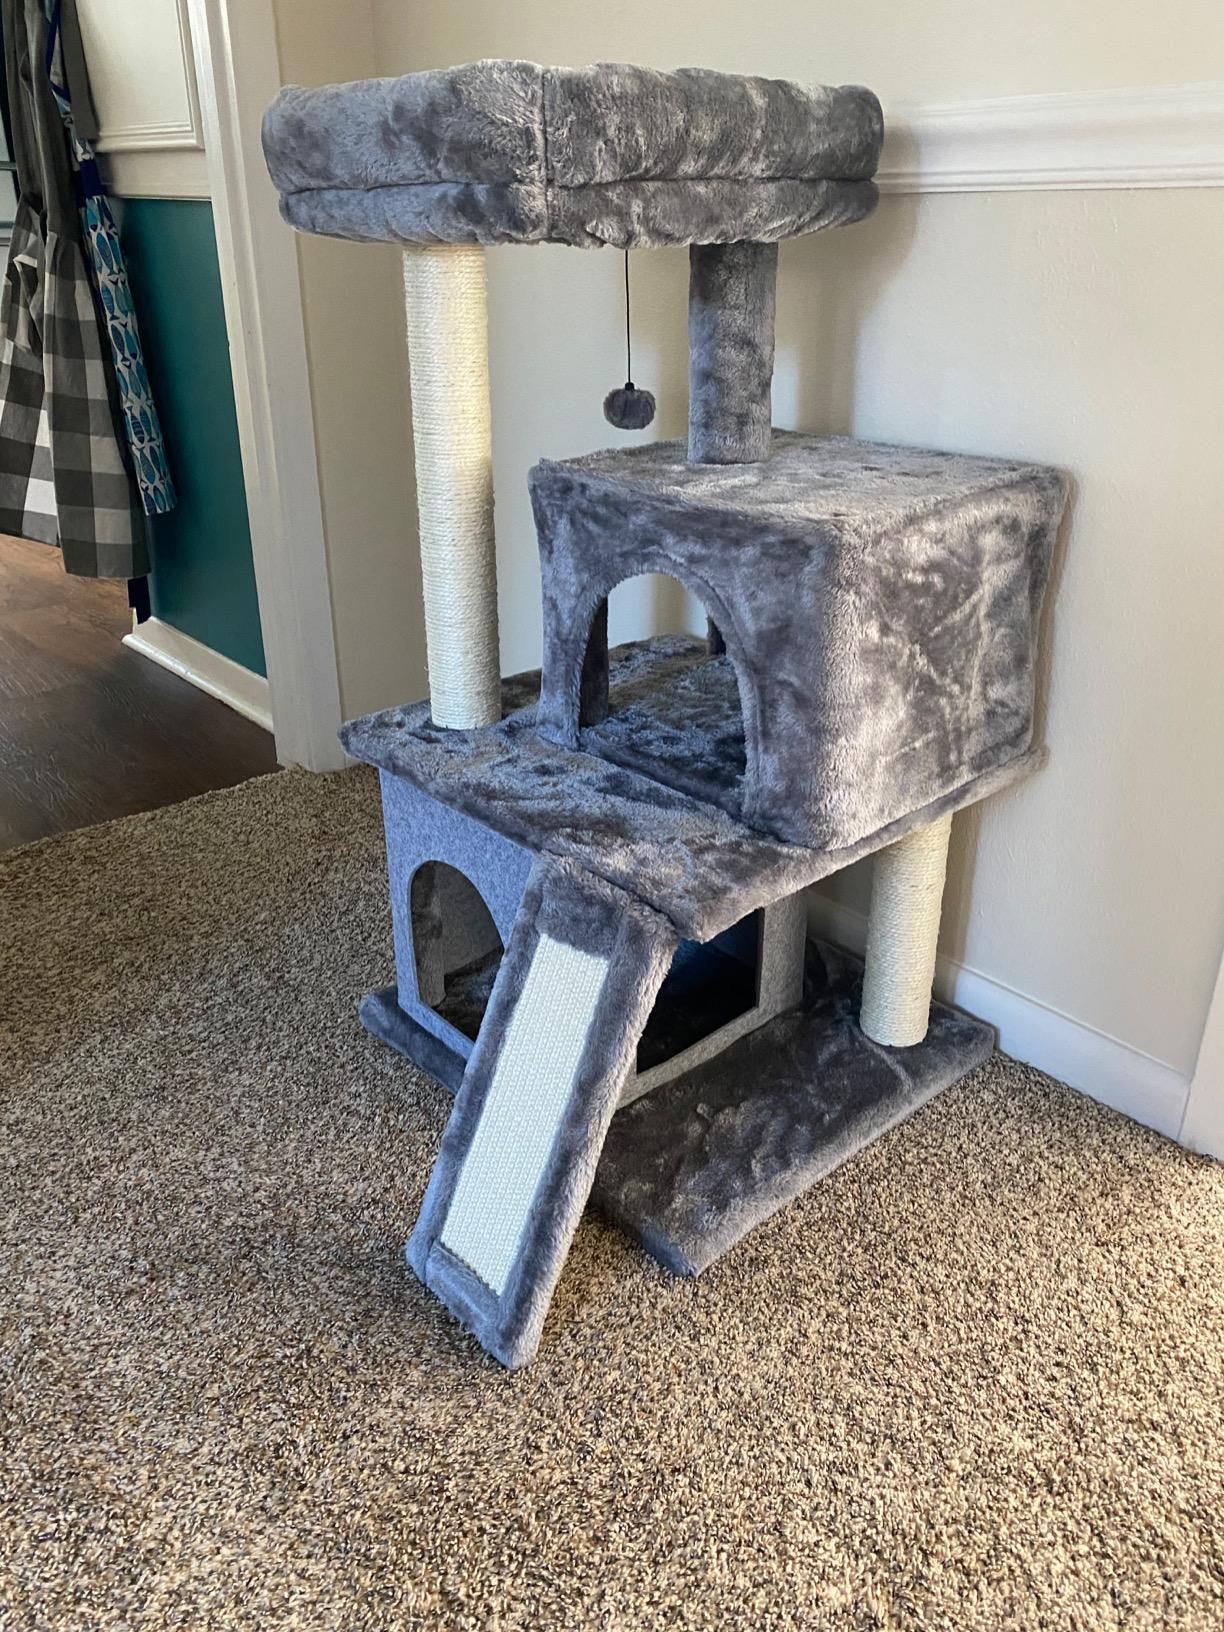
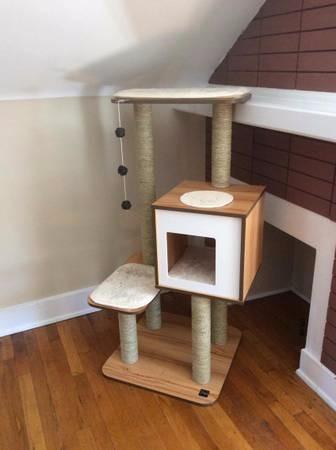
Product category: items_cat tree
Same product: no